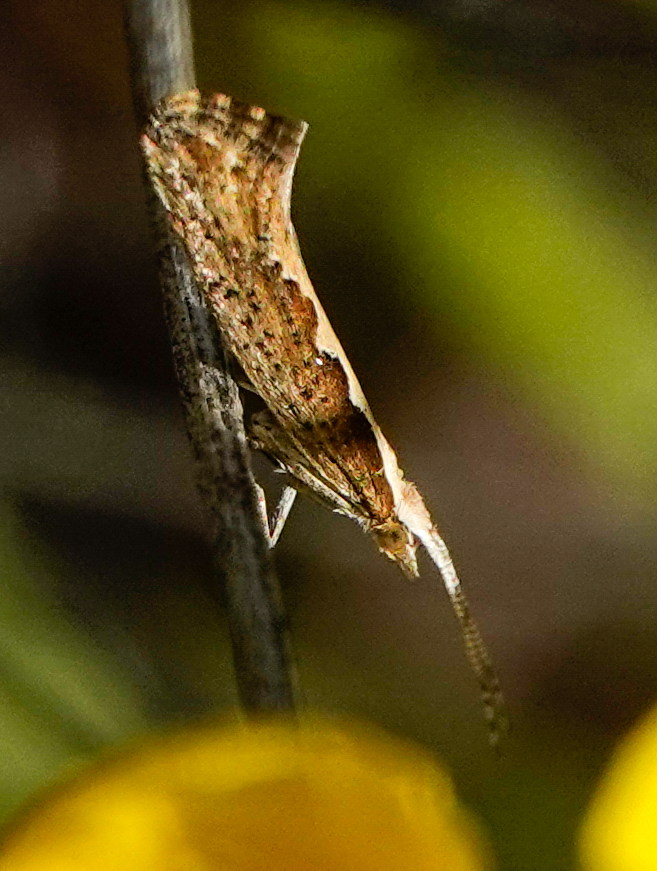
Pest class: diamondback_moth